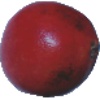
Label: pomegranate